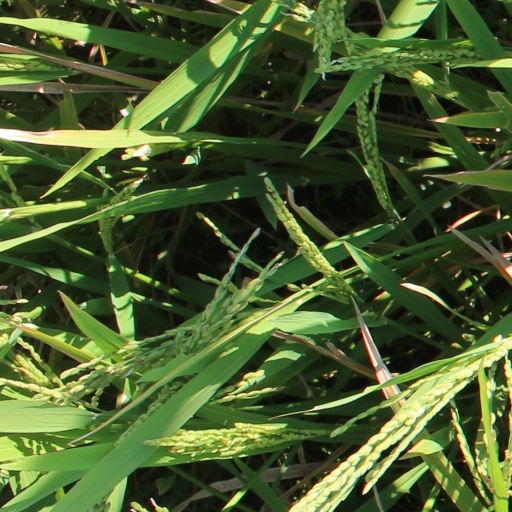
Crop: rice